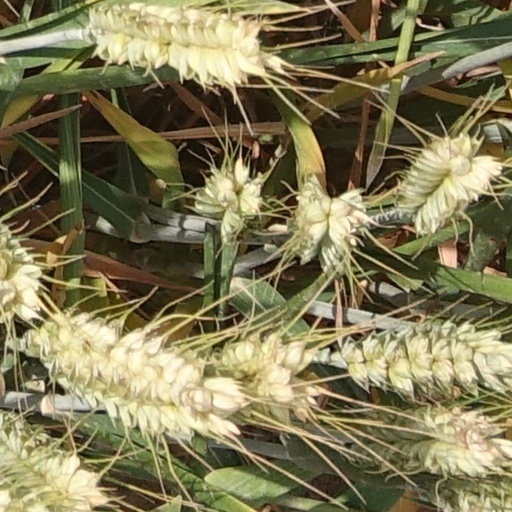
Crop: wheat